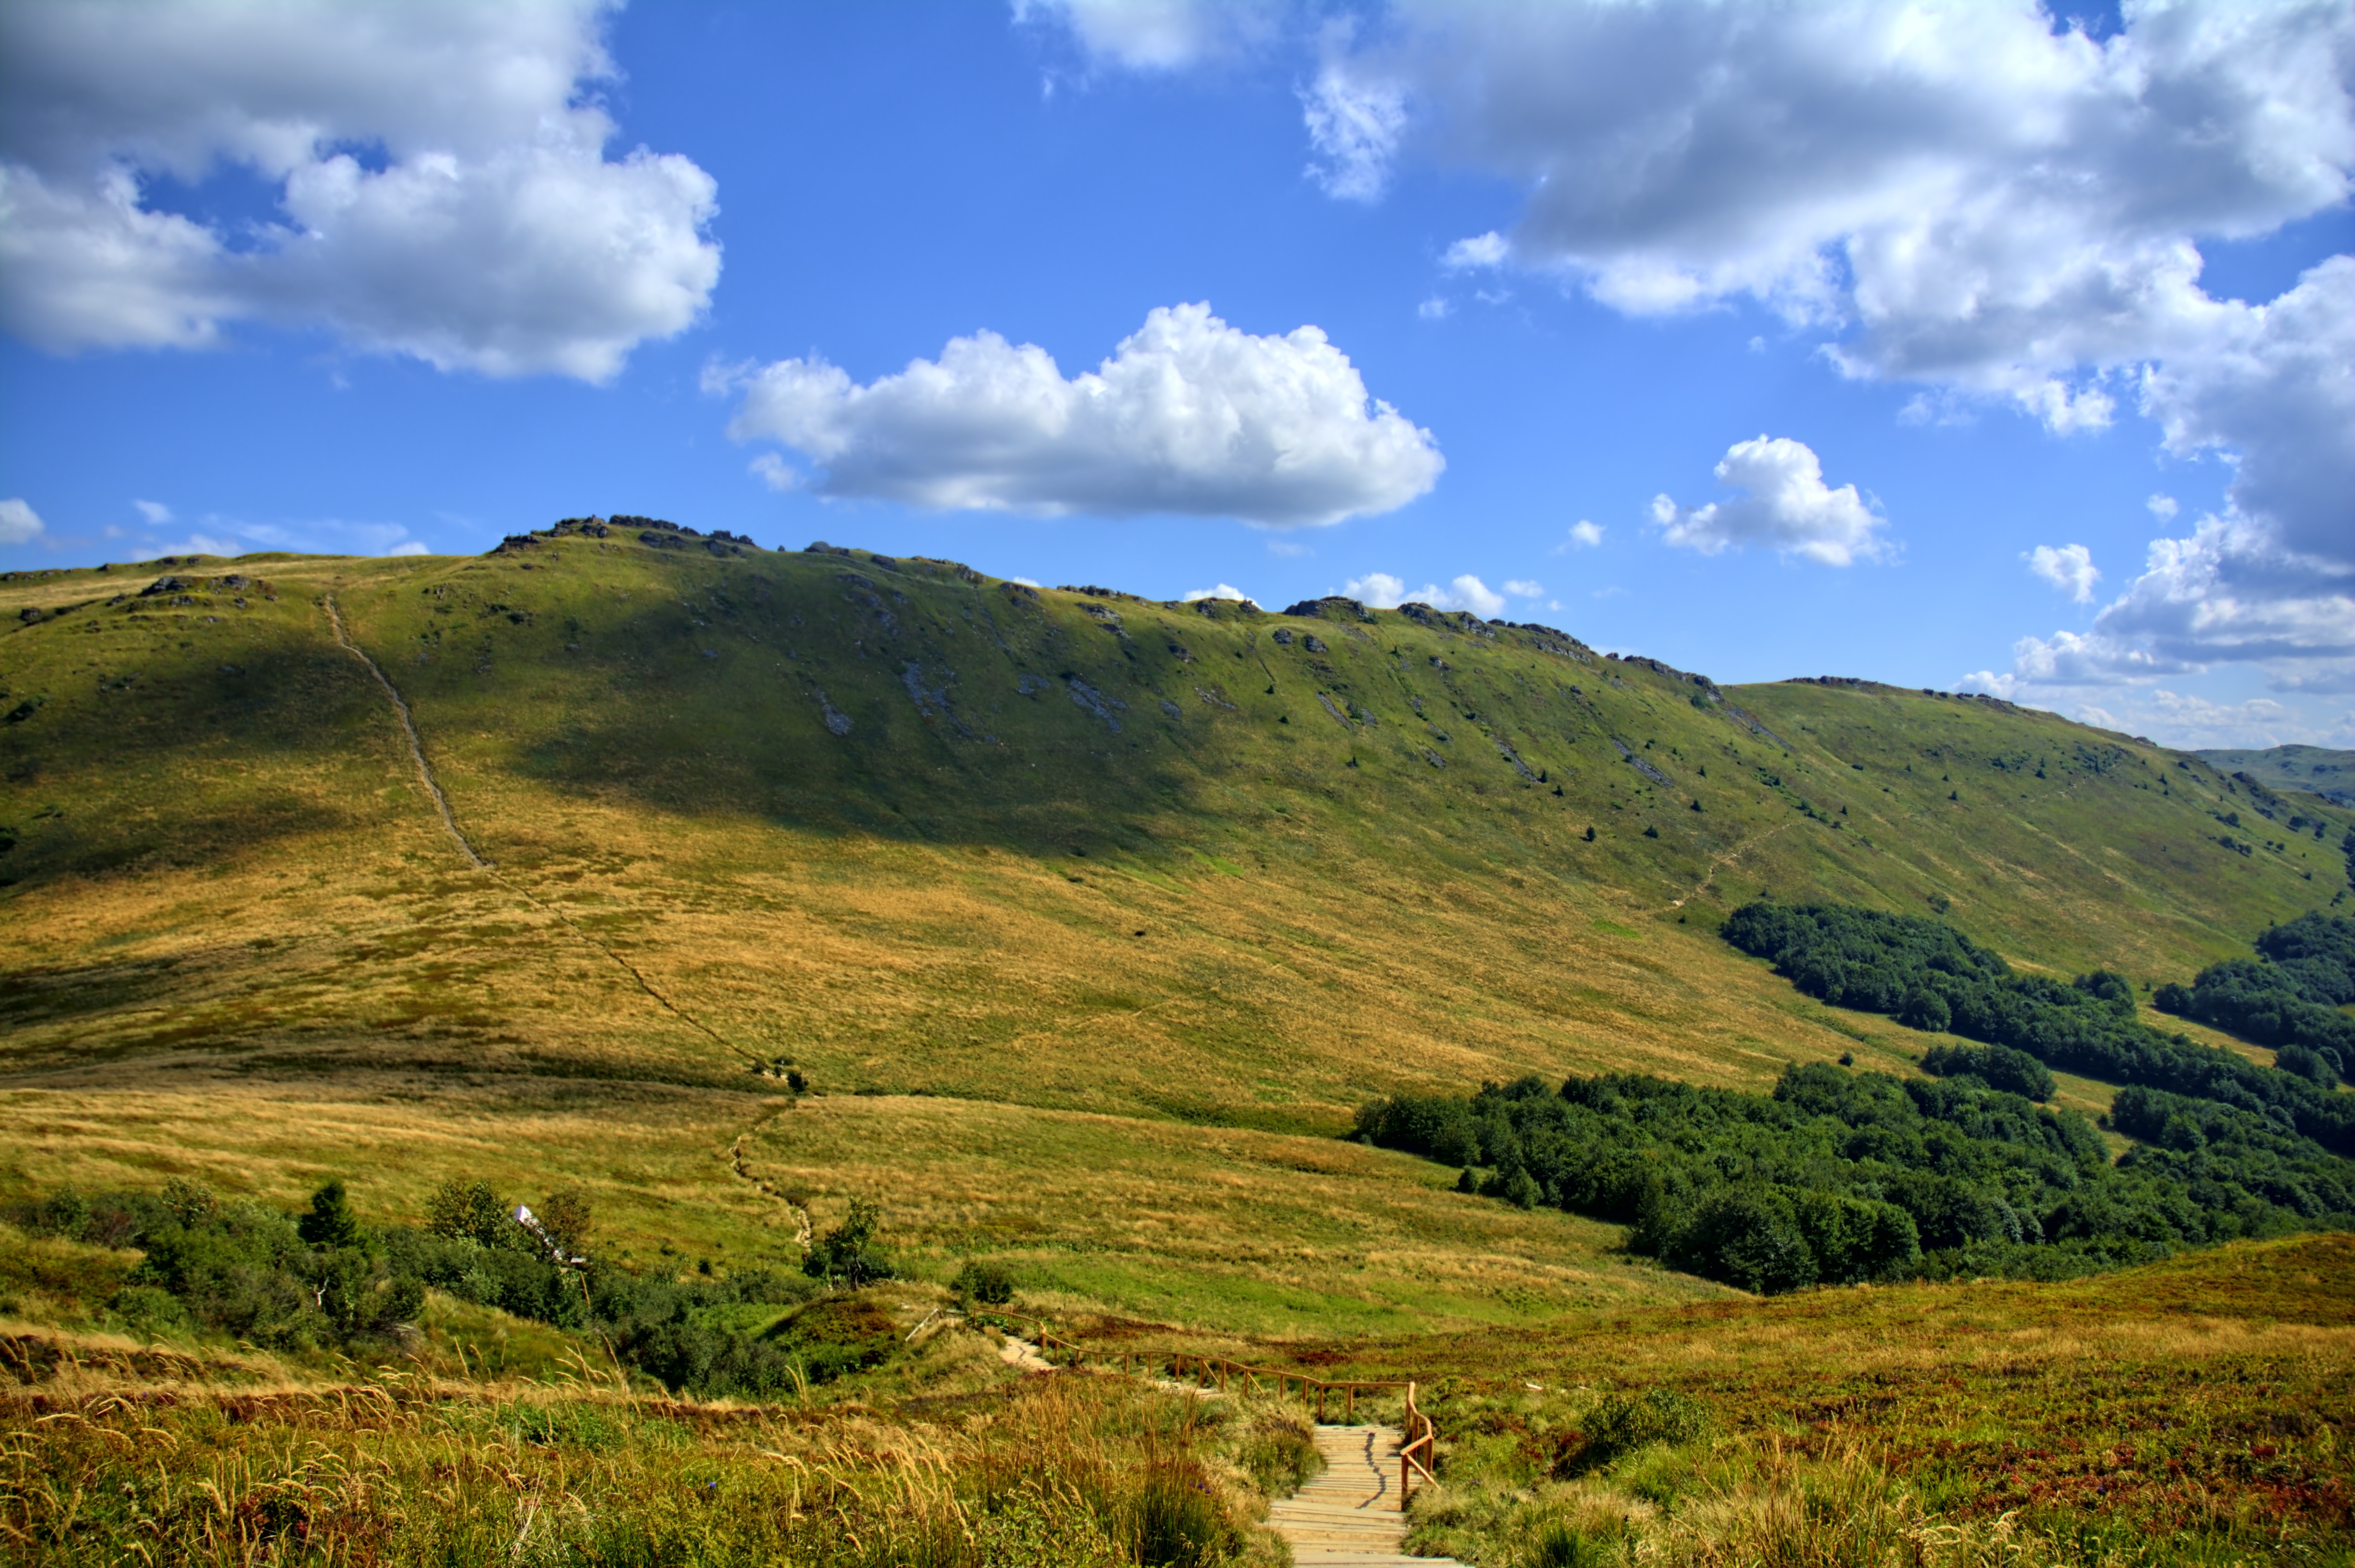
landscape, tree, nature, forest, grass, wilderness, mountain, cloud, sky, field, meadow, hill, view, valley, mountain range, pasture, highland, ridge, clouds, colors, mountains, grassland, poland, plateau, beauty, fell, habitat, loch, ecosystem, rural area, landform, bieszczady, natural environment, geographical feature, mountainous landforms